Bojana Milenković

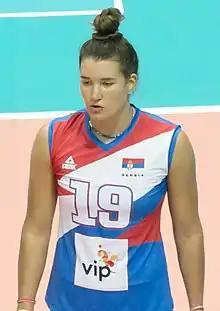
Milenković in 2017

Bojana Milenković (born 6 March 1997) is a Serbian volleyball player who plays for Alba Blaj and the Serbian national team. She won a bronze medal with the Serbian women's national volleyball team at the 2020 Summer Olympics in Tokyo, Japan. She is an outside hitter.